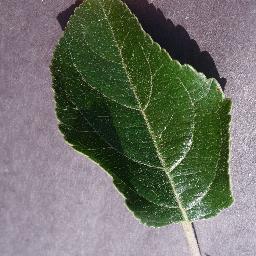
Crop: apple
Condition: healthy